Revolutionary 3rd Army

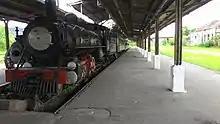
Gare Station in Santa Maria: the city was a strategic railroad nexus.

Thus, the official report considers the problems in the division's units to be minimal. Besides difficulties with commanders, in the 3rd Light Combat Car Battalion (BCCL) "there was much uneasiness in the first days," and in the 7th RI, the arrest of a lieutenant and transfer of six sergeants. In the 3rd Mechanized Reconnaissance Squadron some officers and most of the sergeants at first did not accept the division commander's decision.